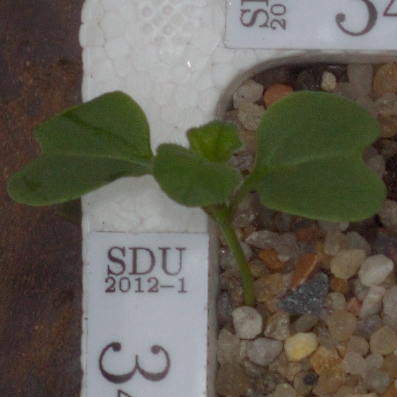
Label: charlock